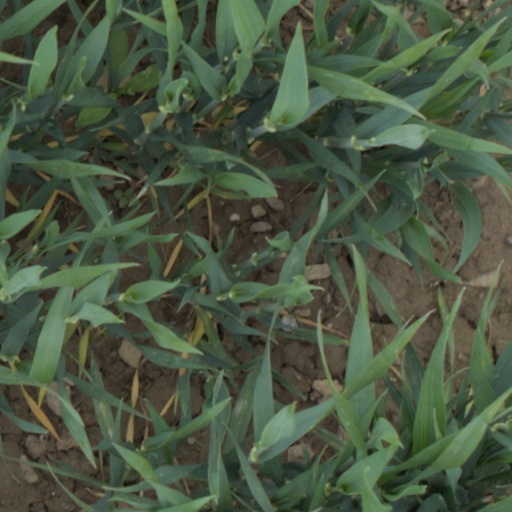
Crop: wheat